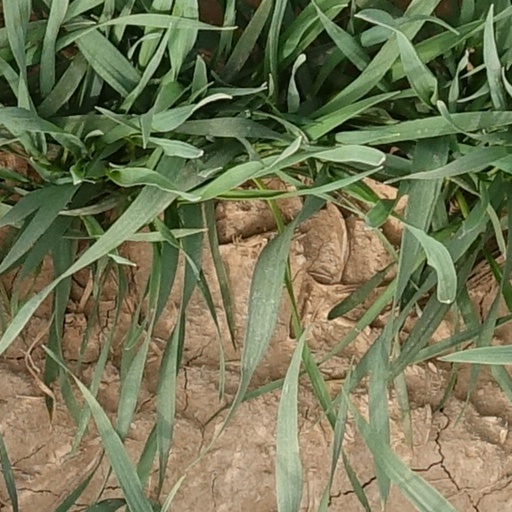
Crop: wheat